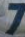
Number: 7